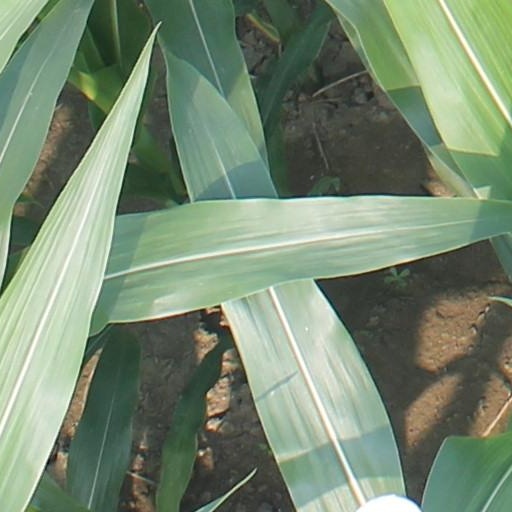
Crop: maize; corn